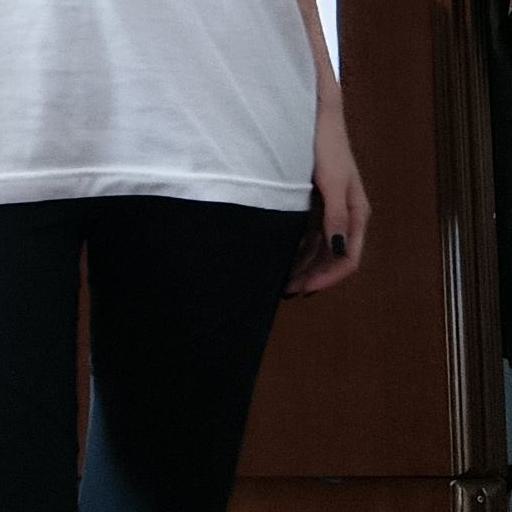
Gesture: no_gesture